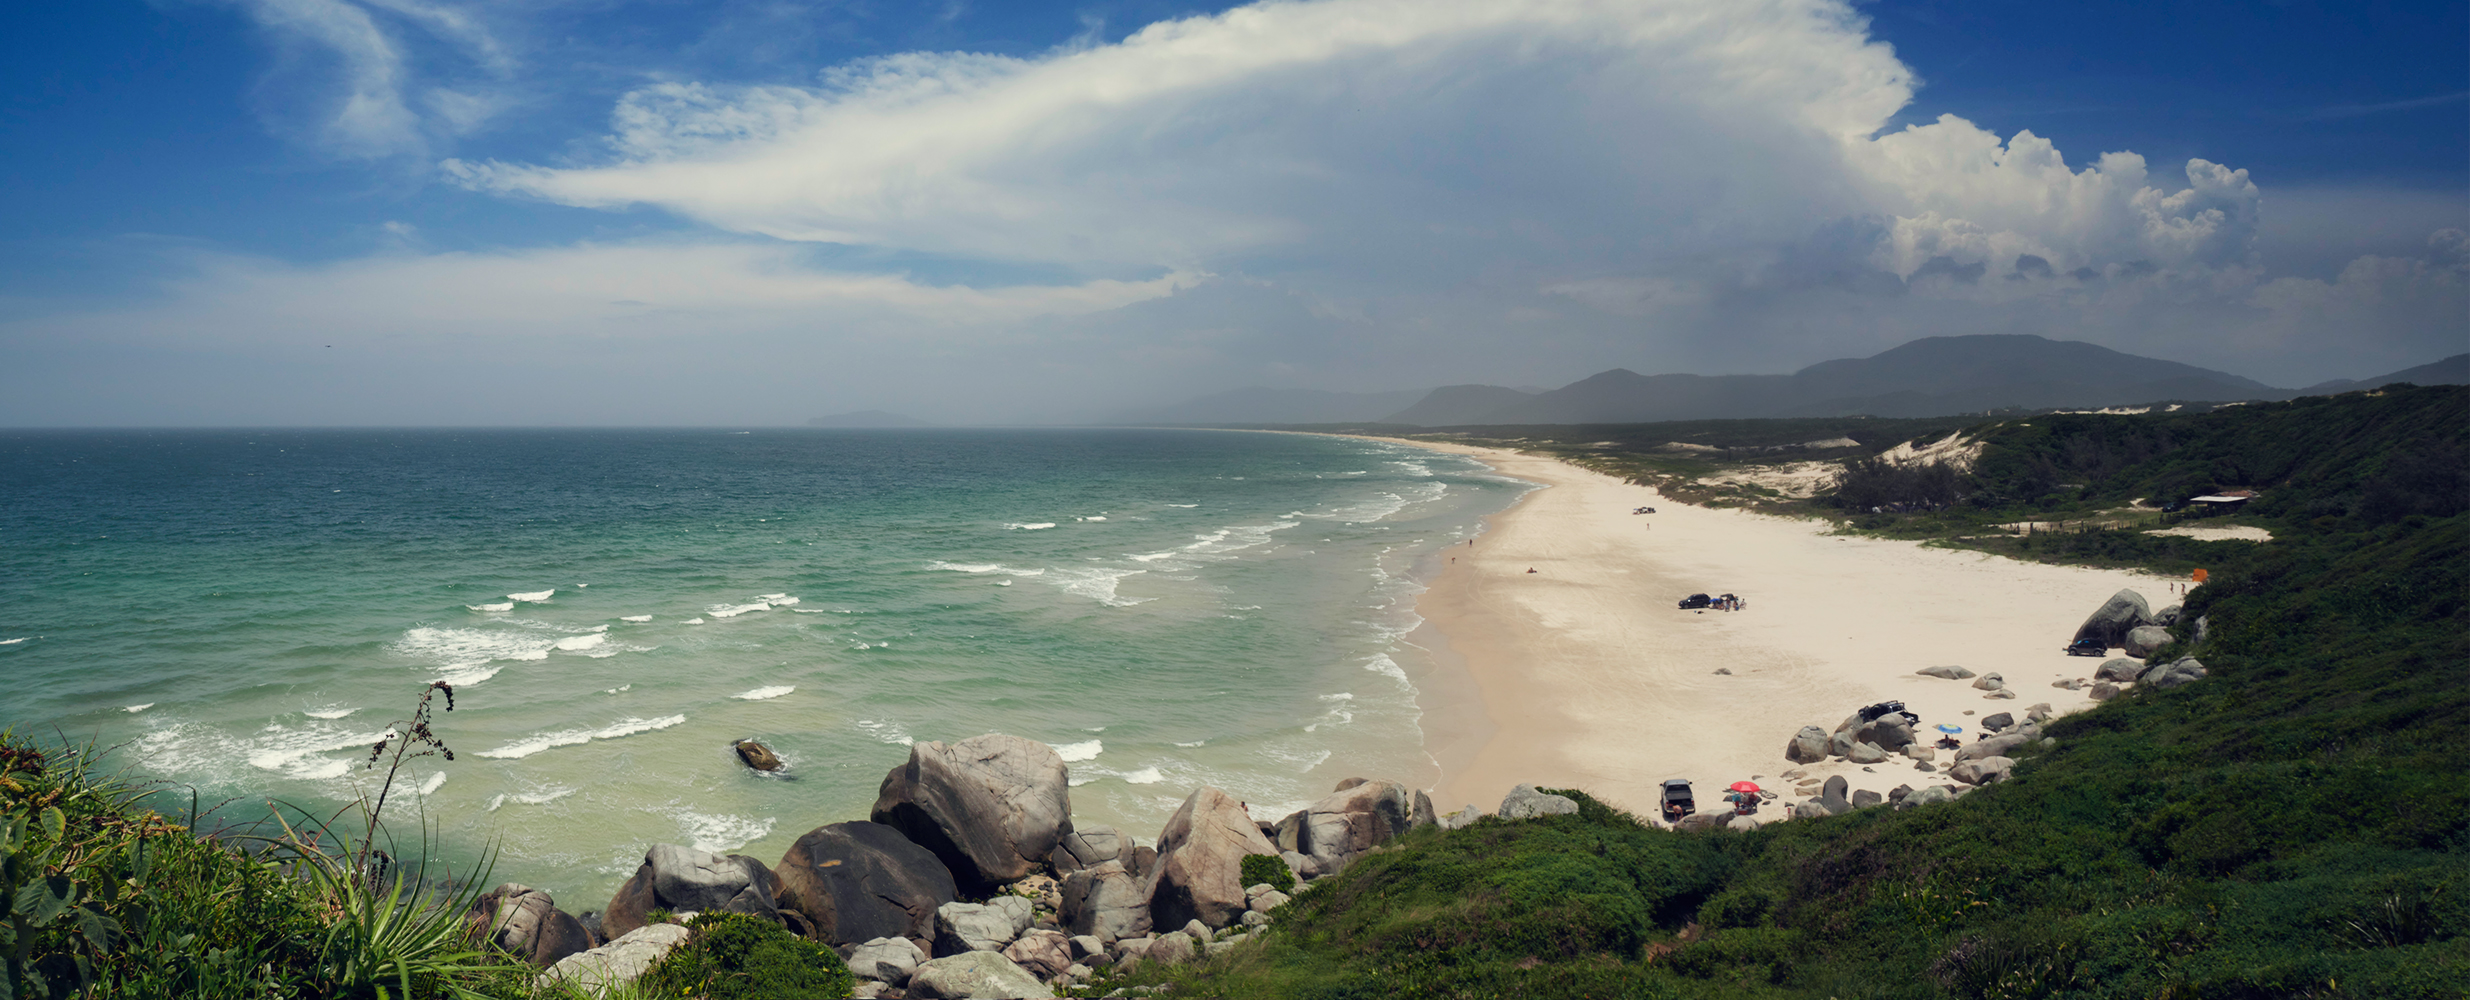
ocean, beach, clouds, waves, sand, surf, panorama, coast, seashore, seaboard, stones, nature, brazil, sea, sky, coastal and oceanic landforms, body of water, cloud, shore, headland, promontory, bay, cape, water, horizon, terrain, cove, tropics, wave, wind wave, tourism, inlet, cliff, cumulus, meteorological phenomenon, caribbean, peninsula